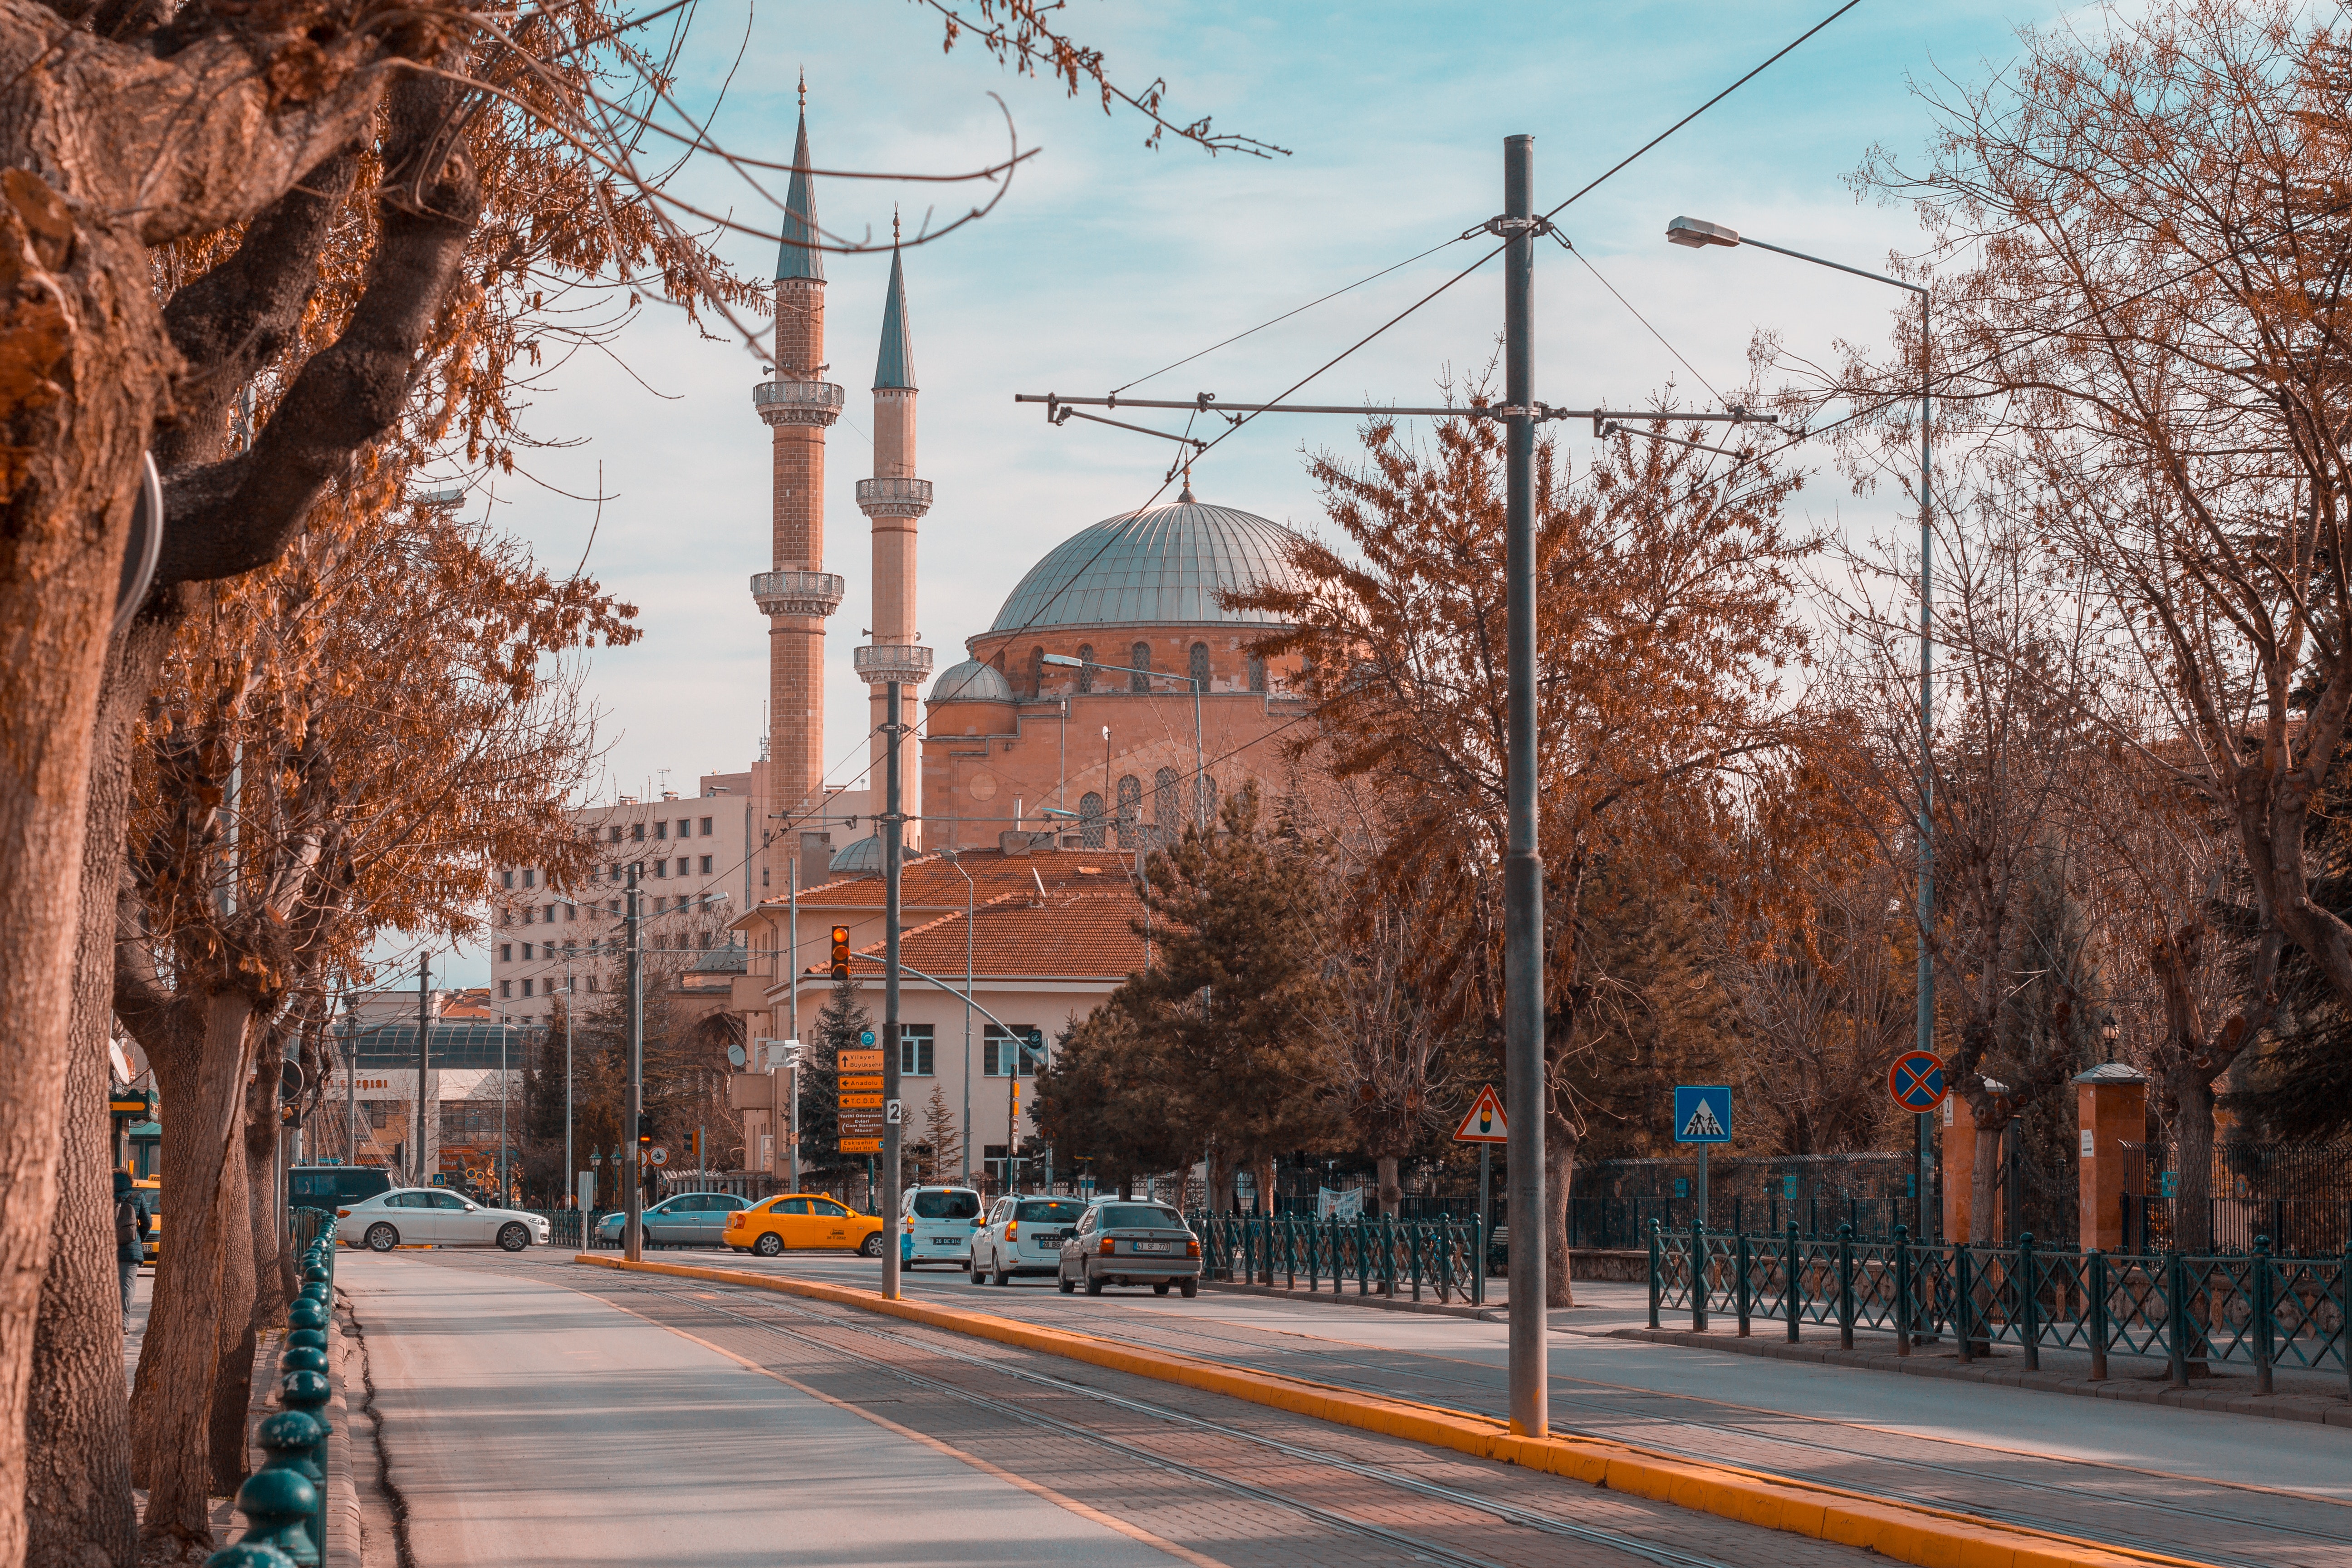
sky, landmark, town, urban area, city, tree, infrastructure, building, neighbourhood, architecture, downtown, road, street, residential area, winter, plant, metropolitan area, tourist attraction, metropolis, house, street light, facade, branch, plaza